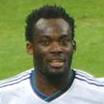
Age: 30